Ancient Egyptian mathematics

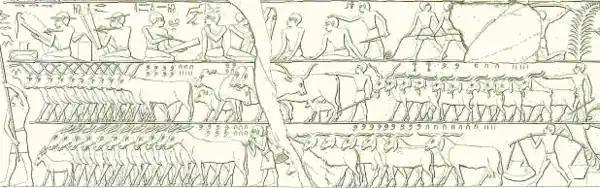
This scene depicts a cattle count (copied by the Egyptologist Lepsius). In the middle register we see 835 horned cattle on the left, right behind them are some 220 animals (cows?) and on the right 2235 goats. In the bottom register we see 760 donkeys on the left and 974 goats on the right.

The Egyptians almost exclusively used fractions of the form . One notable exception is the fraction , which is frequently found in the mathematical texts. Very rarely a special glyph was used to denote . The fraction was represented by a glyph that may have depicted a piece of linen folded in two. The fraction was represented by the glyph for a mouth with 2 (different sized) strokes. The rest of the fractions were always represented by a mouth super-imposed over a number.